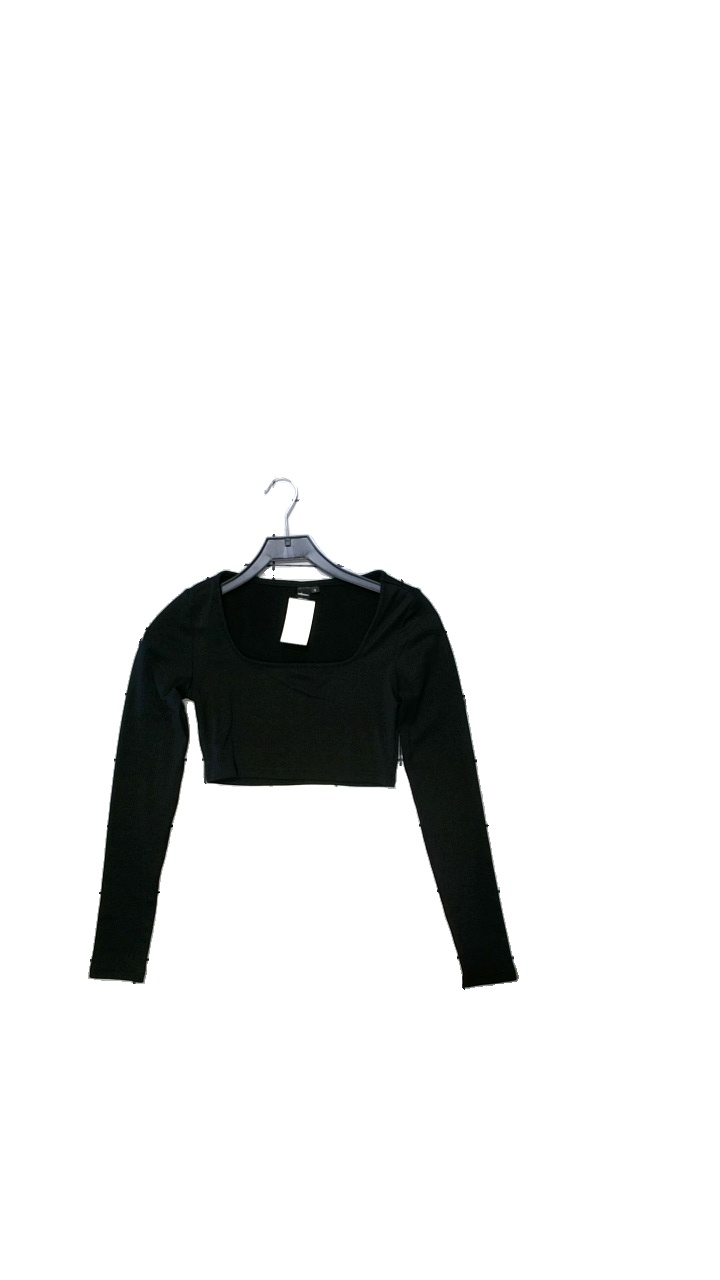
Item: T-shirt (Ladies)
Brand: Shein
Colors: Black
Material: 95% nylon, 5% elastane
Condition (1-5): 5
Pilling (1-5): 5
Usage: Reuse
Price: <50